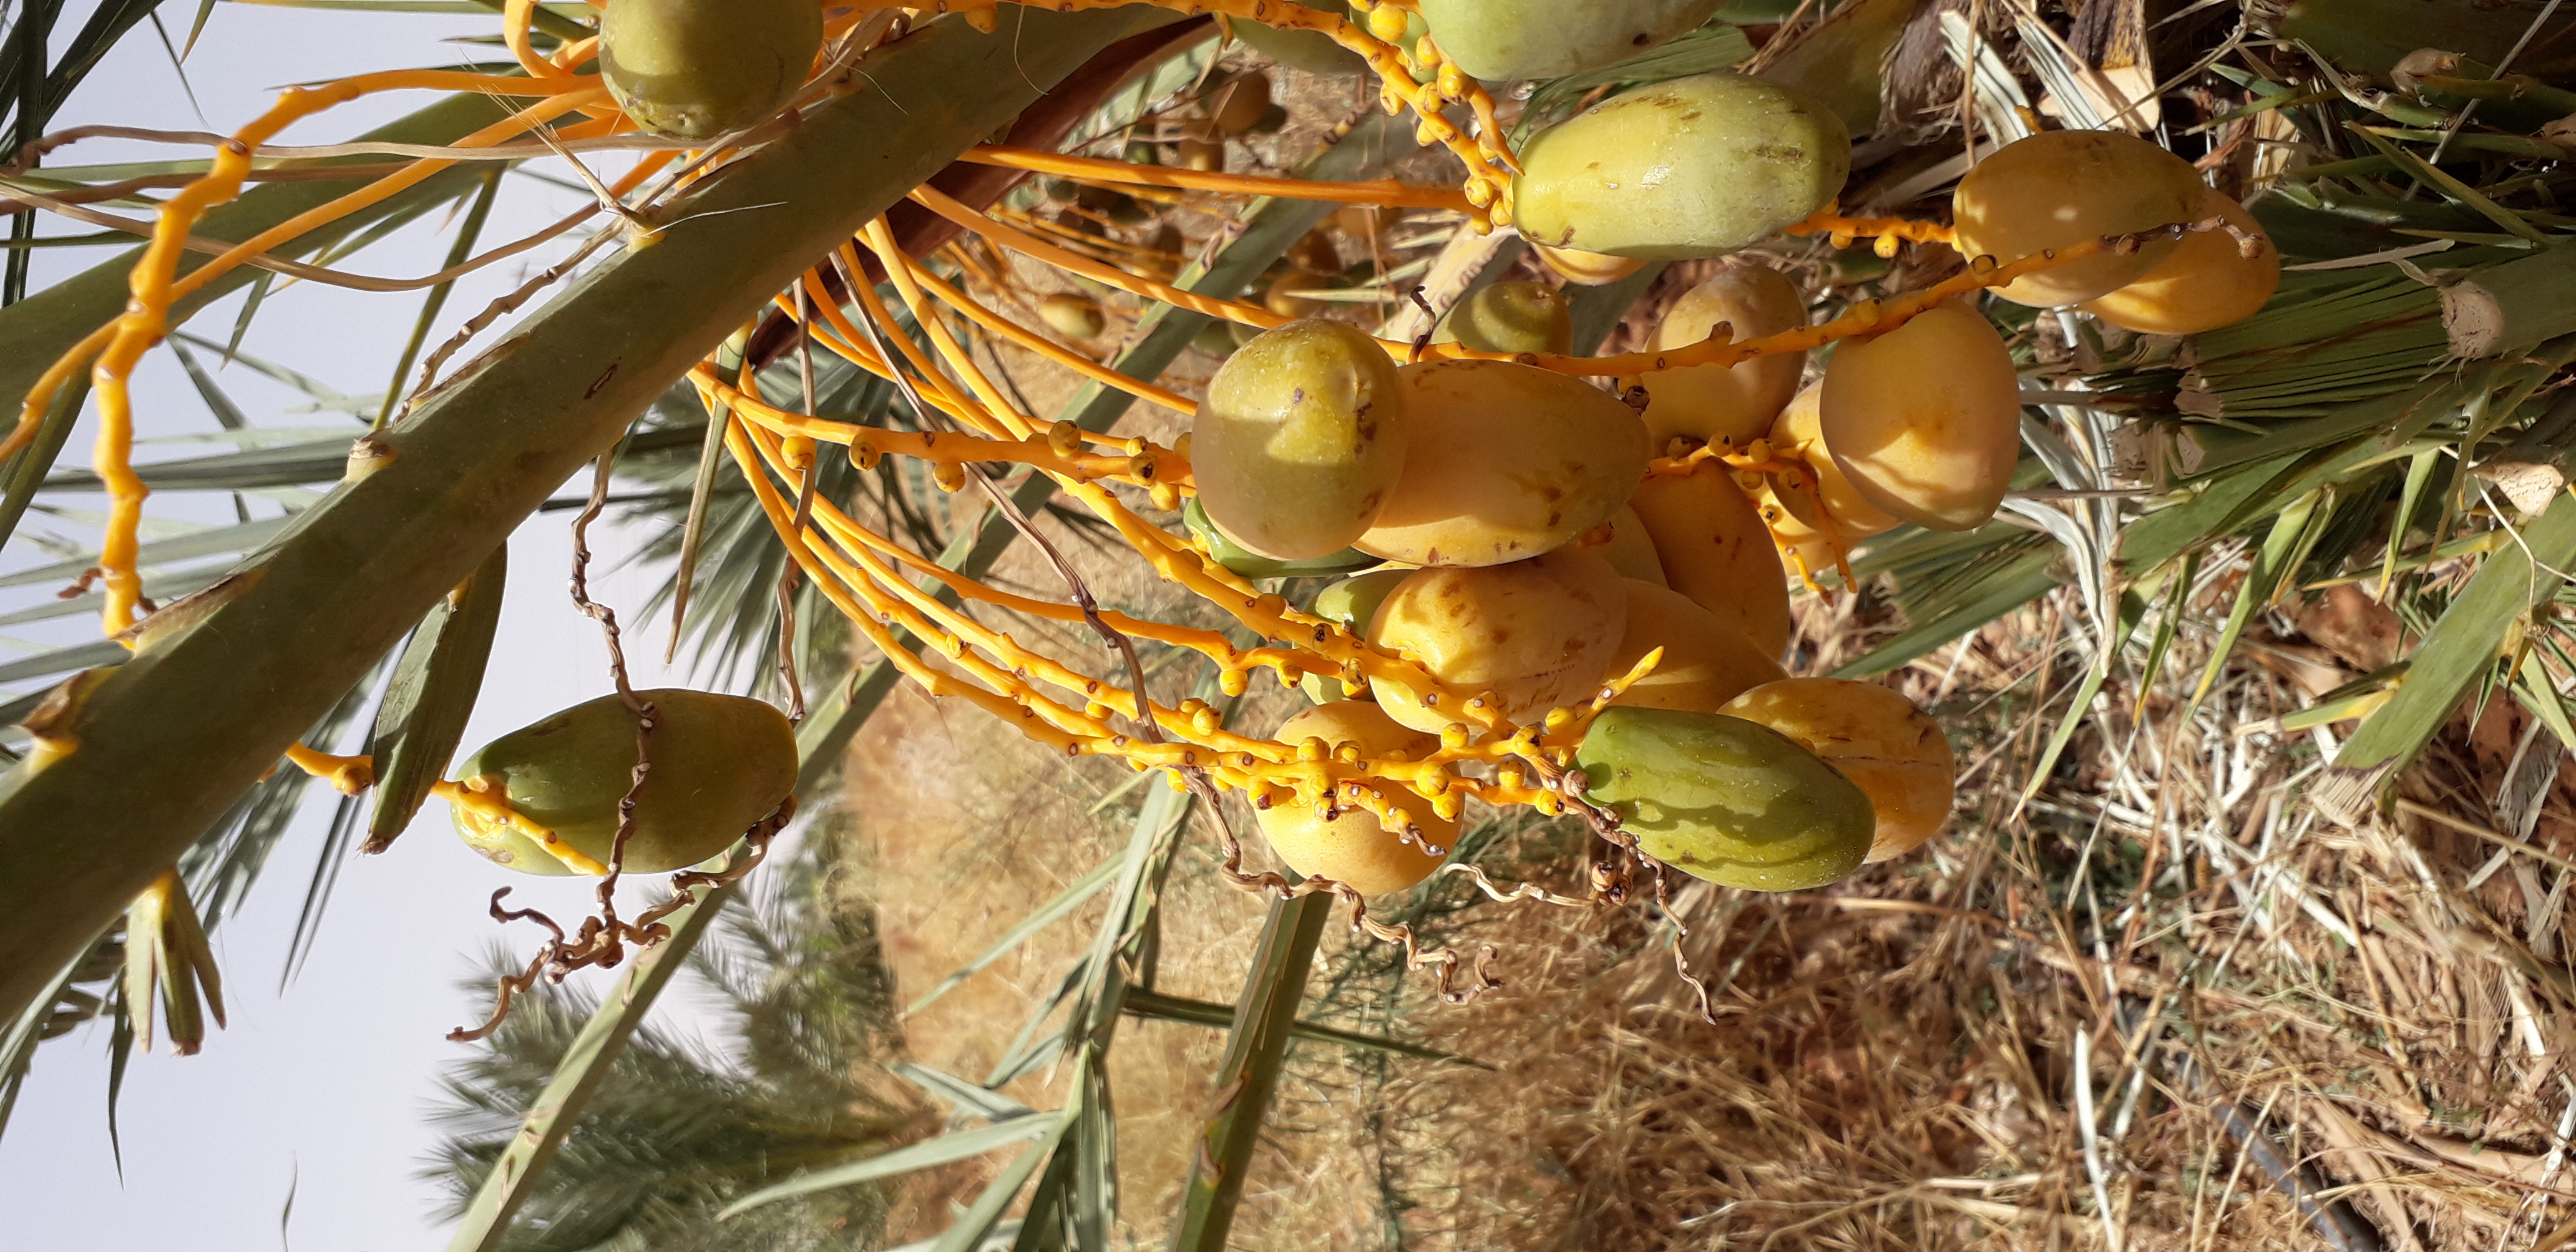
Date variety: Boumajhoul